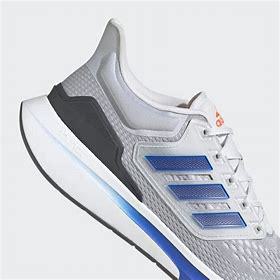
Brand: Adidas
Model: EQ21 Run